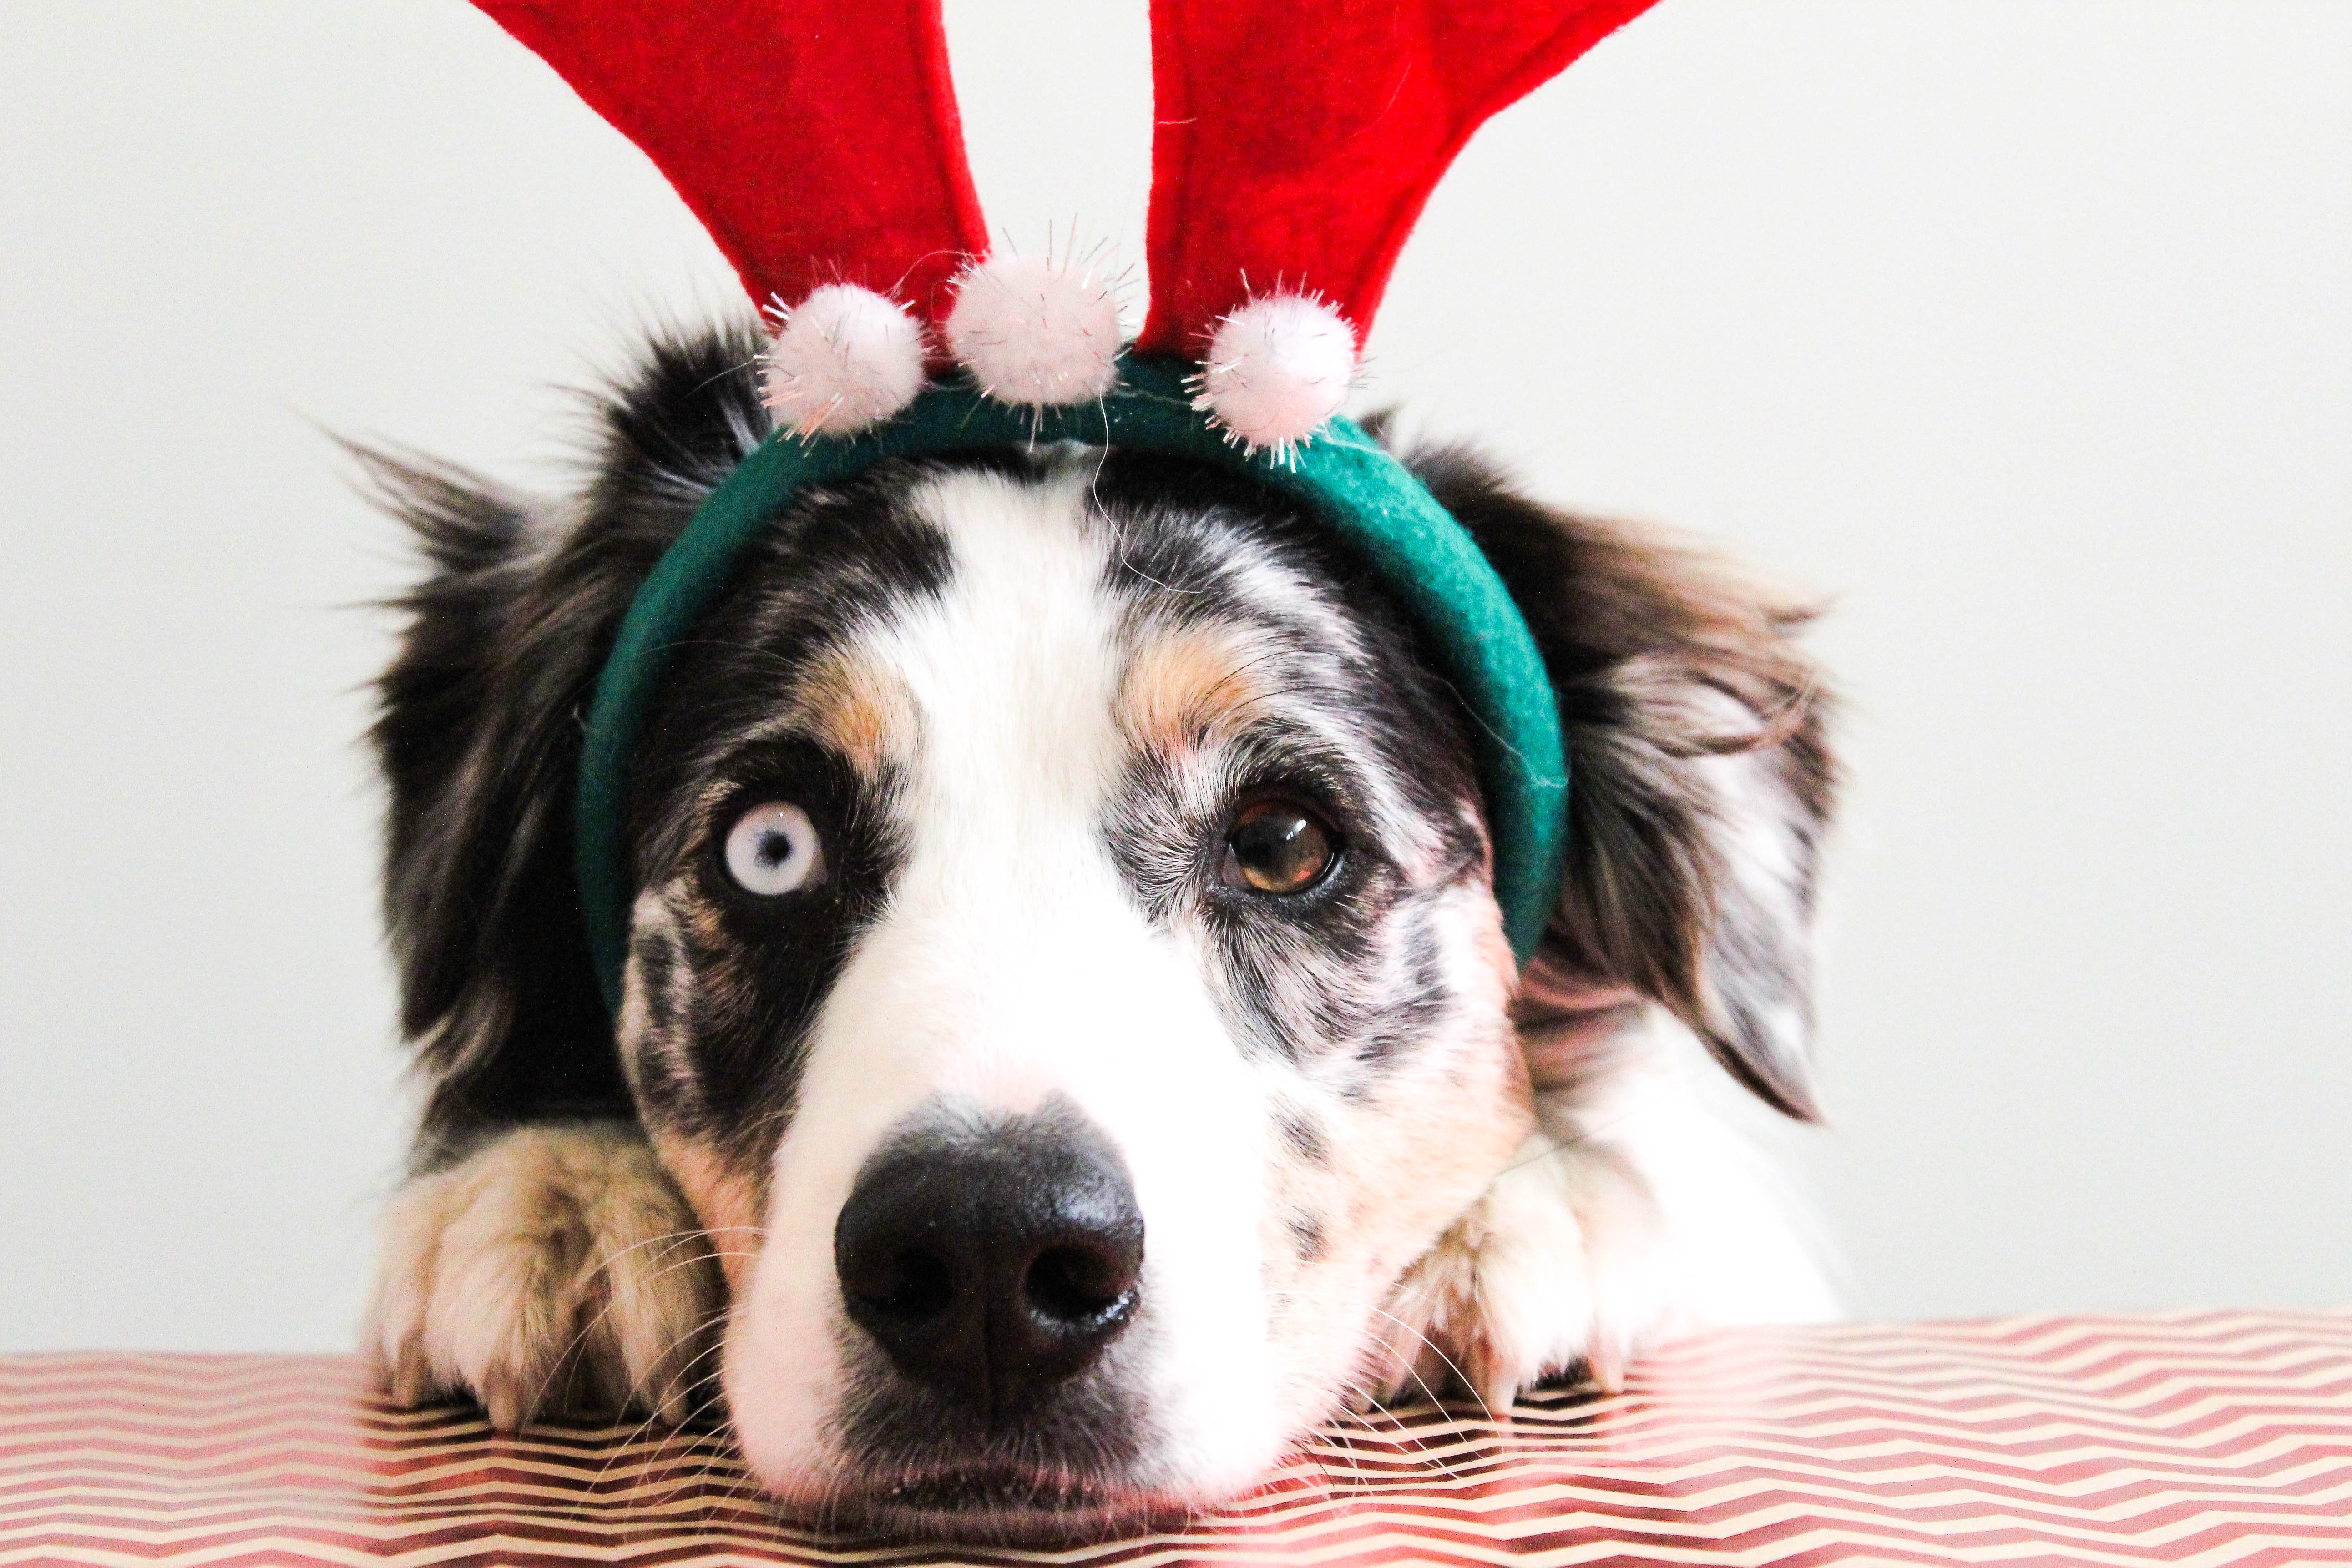
winter, white, sweet, puppy, dog, animal, cute, canine, celebration, pet, young, red, studio, holiday, mammal, christmas, friend, santa, happy, year, reindeer, vertebrate, funny, new, domestic, december, claus, adorable, xmas, dog breed, merry, breed, purebred, pedigree, dog like mammal, christmasdog